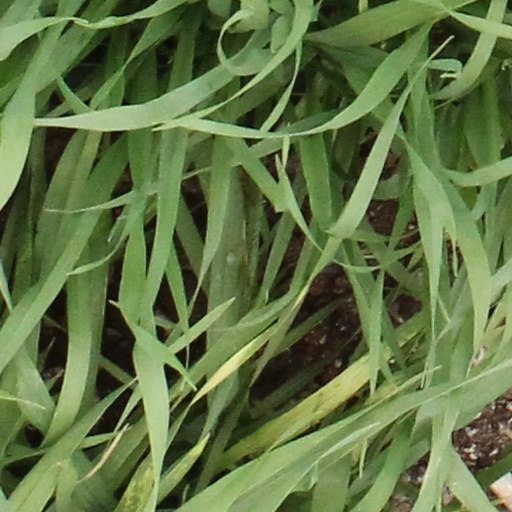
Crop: wheat